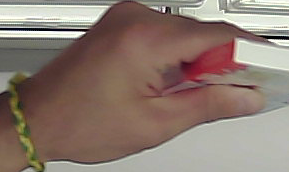
Product: kinder_chocolate